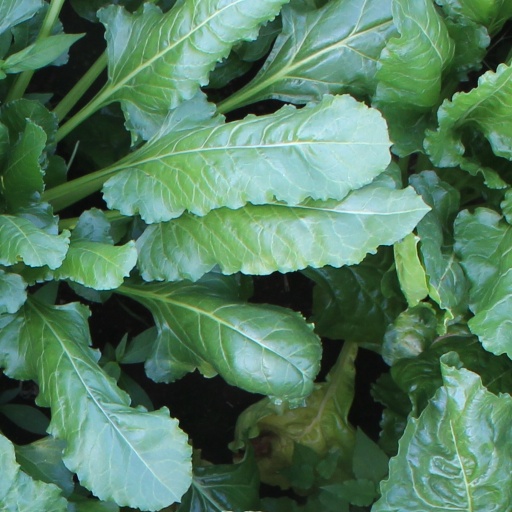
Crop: sugar beet